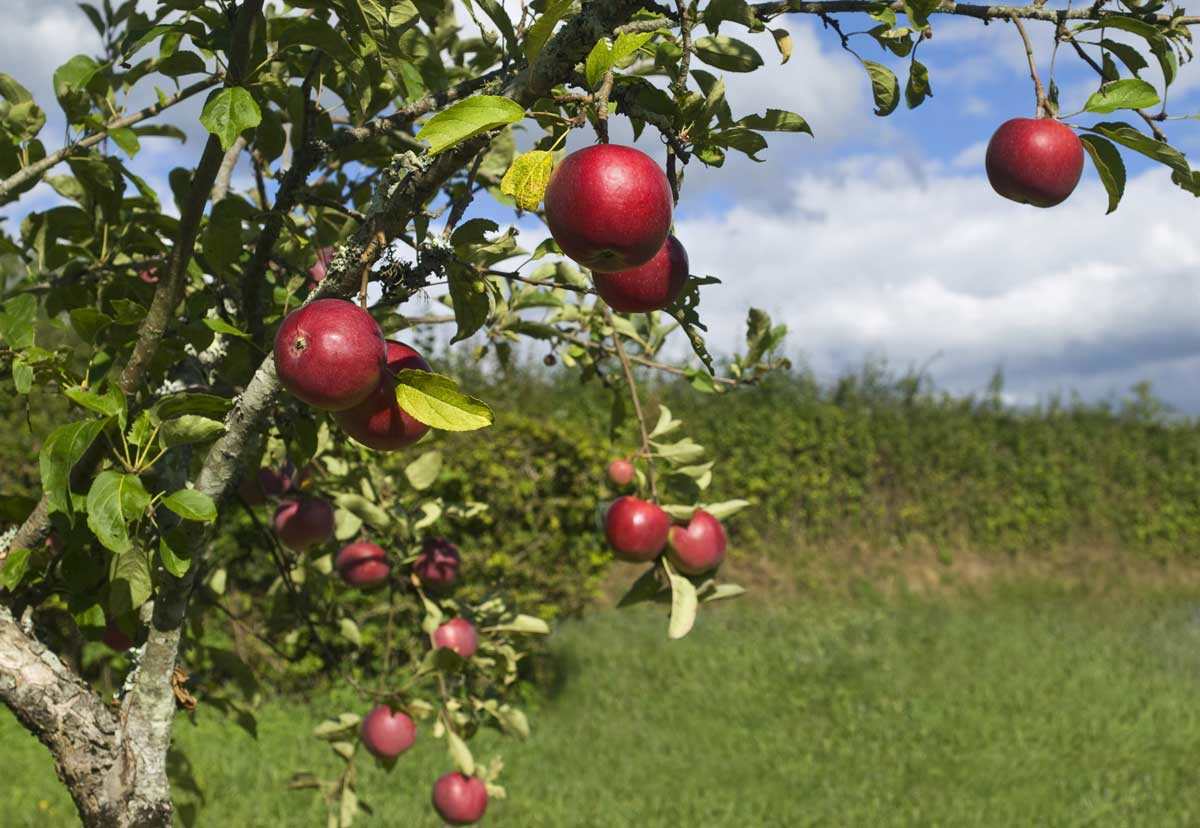
Label: Apple